Cutie Honey

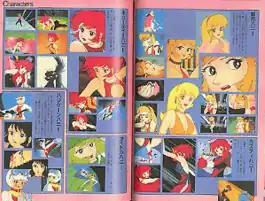

In 1972, Nagai wrote that the idea to create a hero with seven transformations was pitched by a Toei producer. His inspiration for this character came from classic shows that featured protagonists who took seven different forms, including the "Bannai Tarao" mysteries and "Warrior of Love Rainbowman" (1972). His decision to make the protagonist a "female android" came from female characters from his previous works, "Harenchi Gakuen" and "Abashiri Family", and from the character Maria from "Metropolis". The series' working title was "Honey Idol", as stated by Go Nagai the booklet of a DVD release. Nagai revealed in the afterword of a recent manga rerelease that Honey Kisaragi's name is a reference to the 1965 American TV series "Honey West".